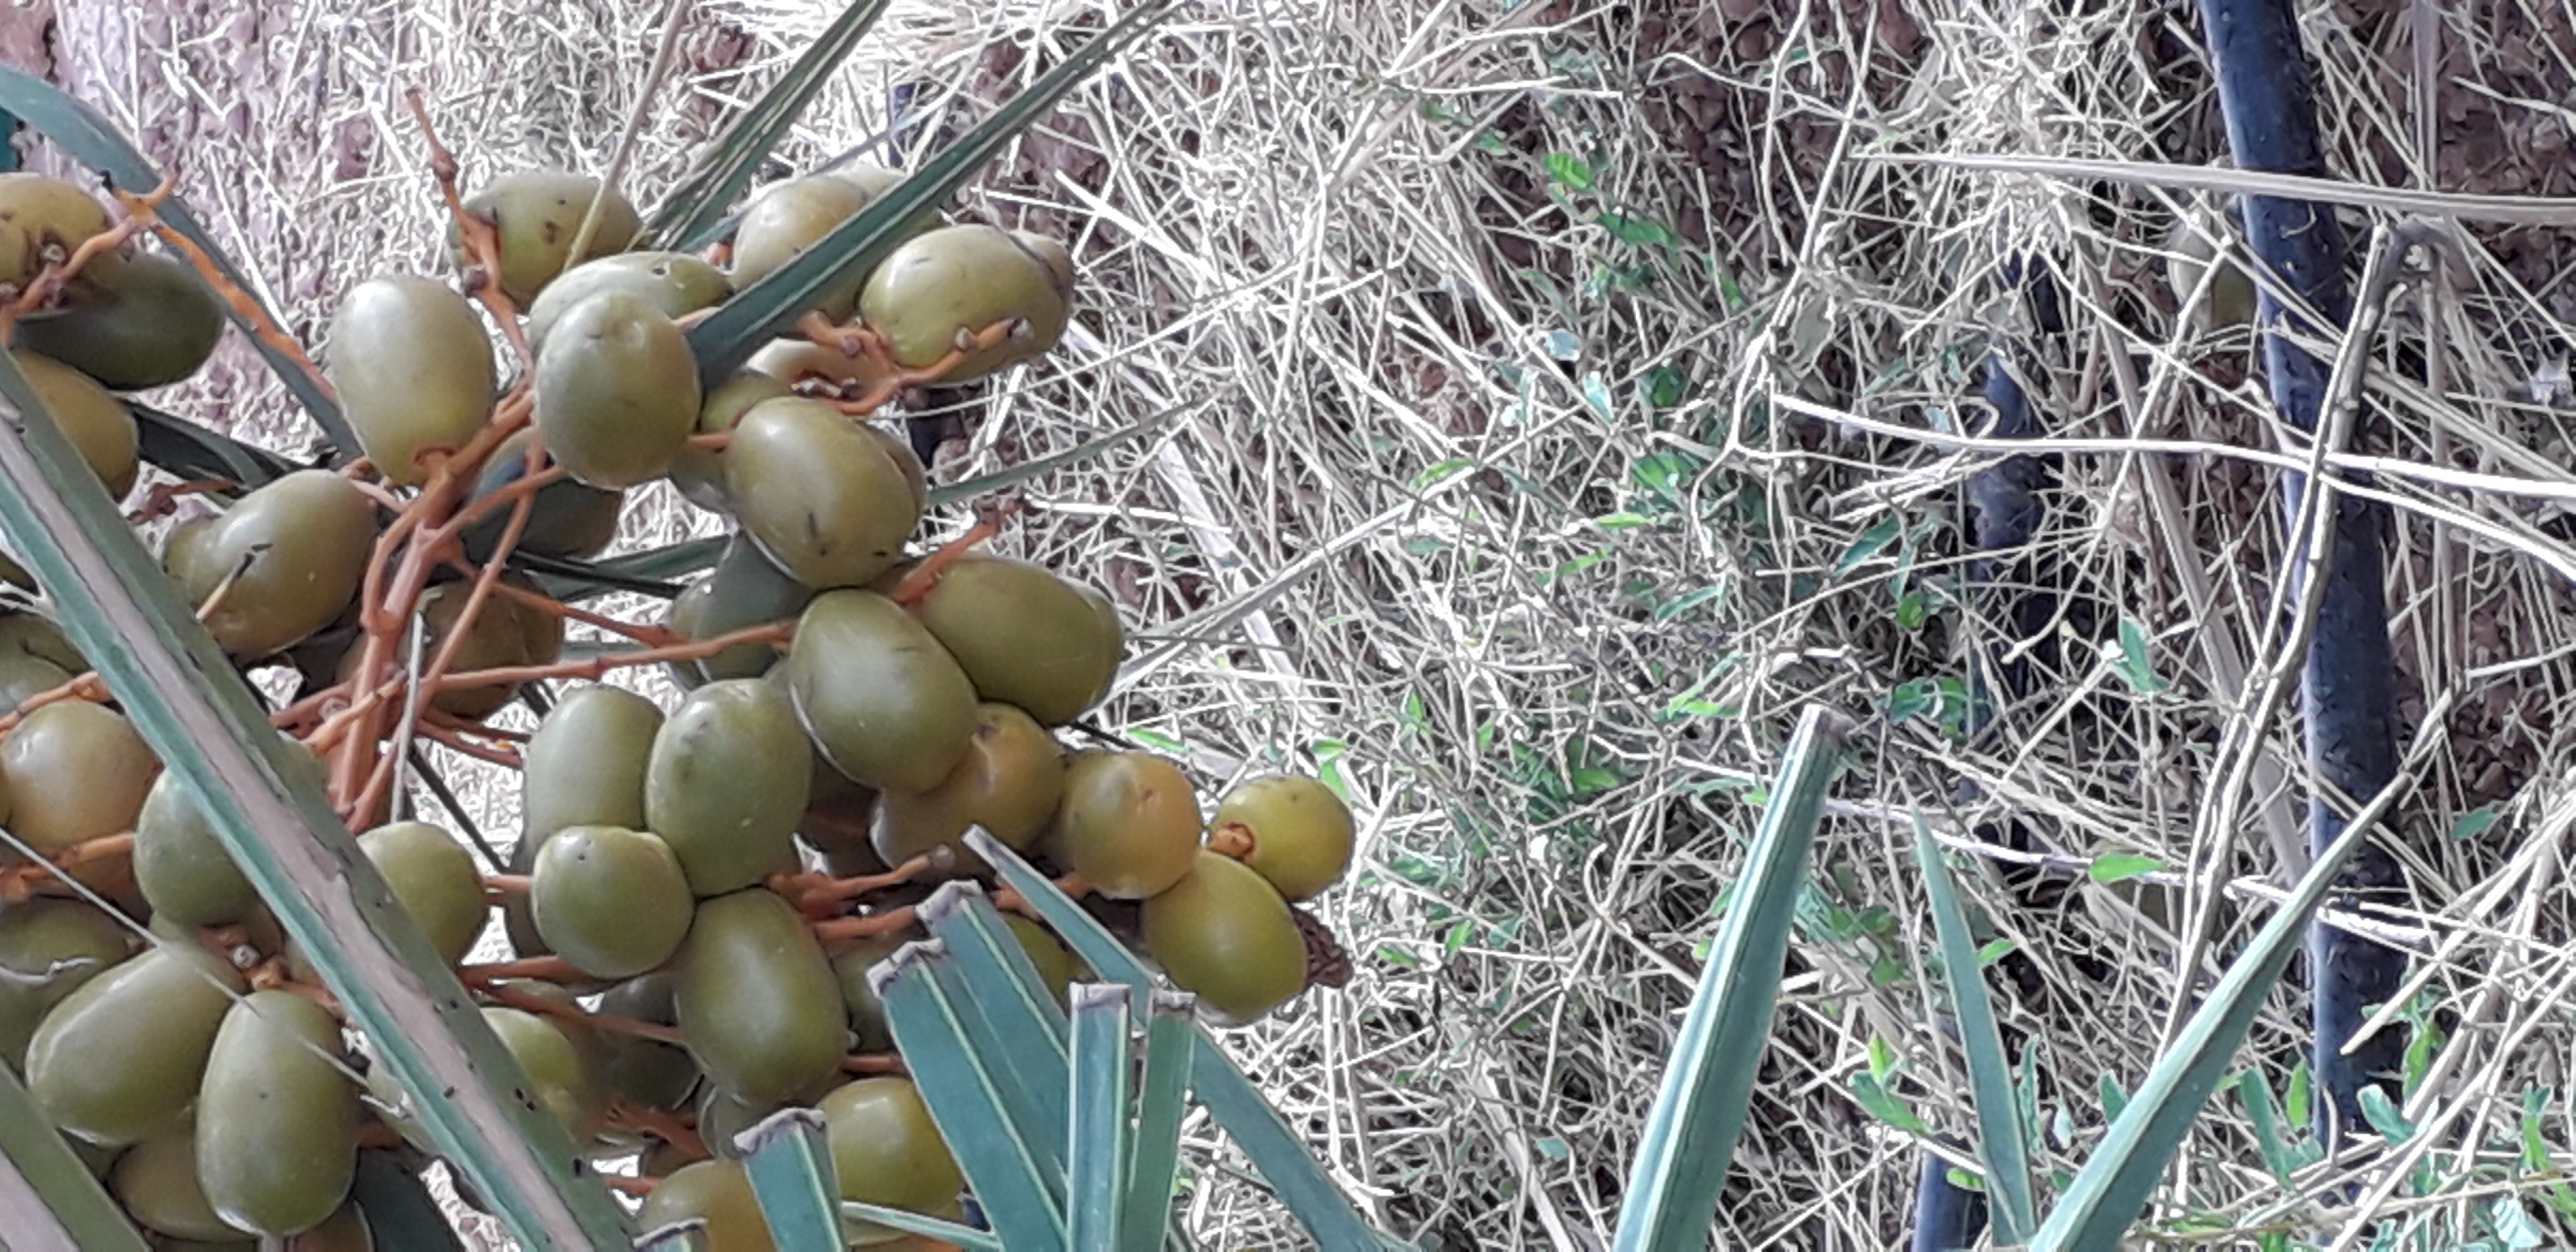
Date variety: Boufagous